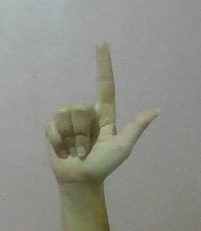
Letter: laam